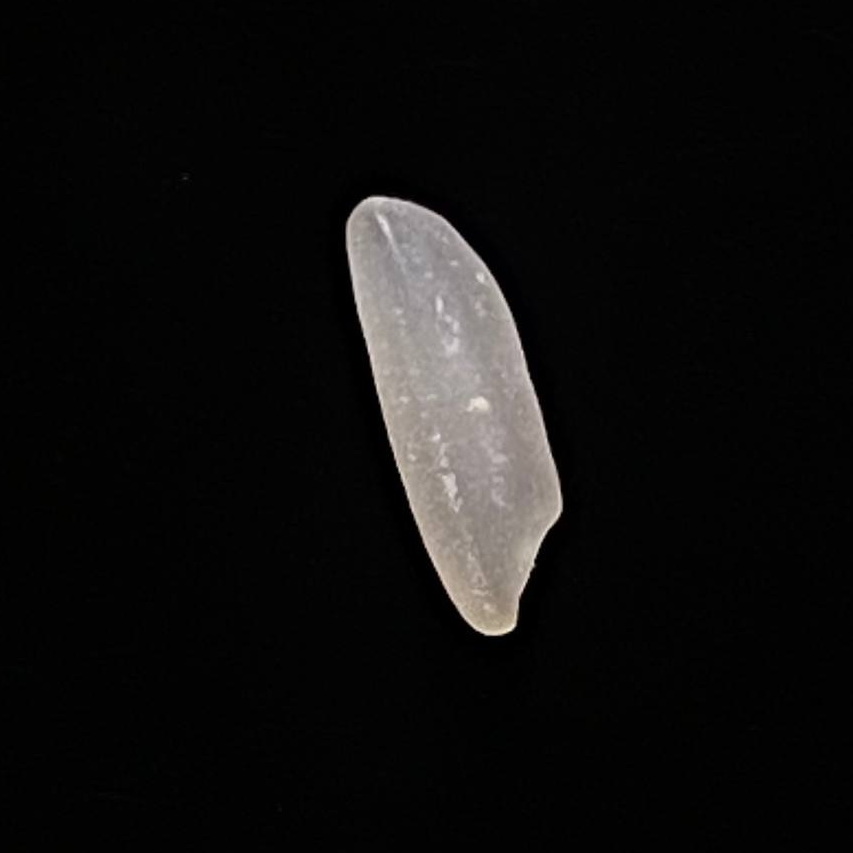
Rice variety: Shampakatari